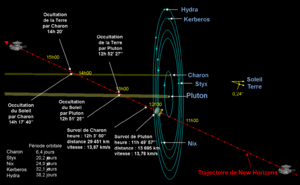
New Horizons / Missionen
Pluto-Charonsystemet passeredes på under en time
New Horizons fra NASA er den første af mange missioner under navnet New Frontiers Missions. Den blev opsendt den 19. januar 2006 kl. 19:00 UTC.